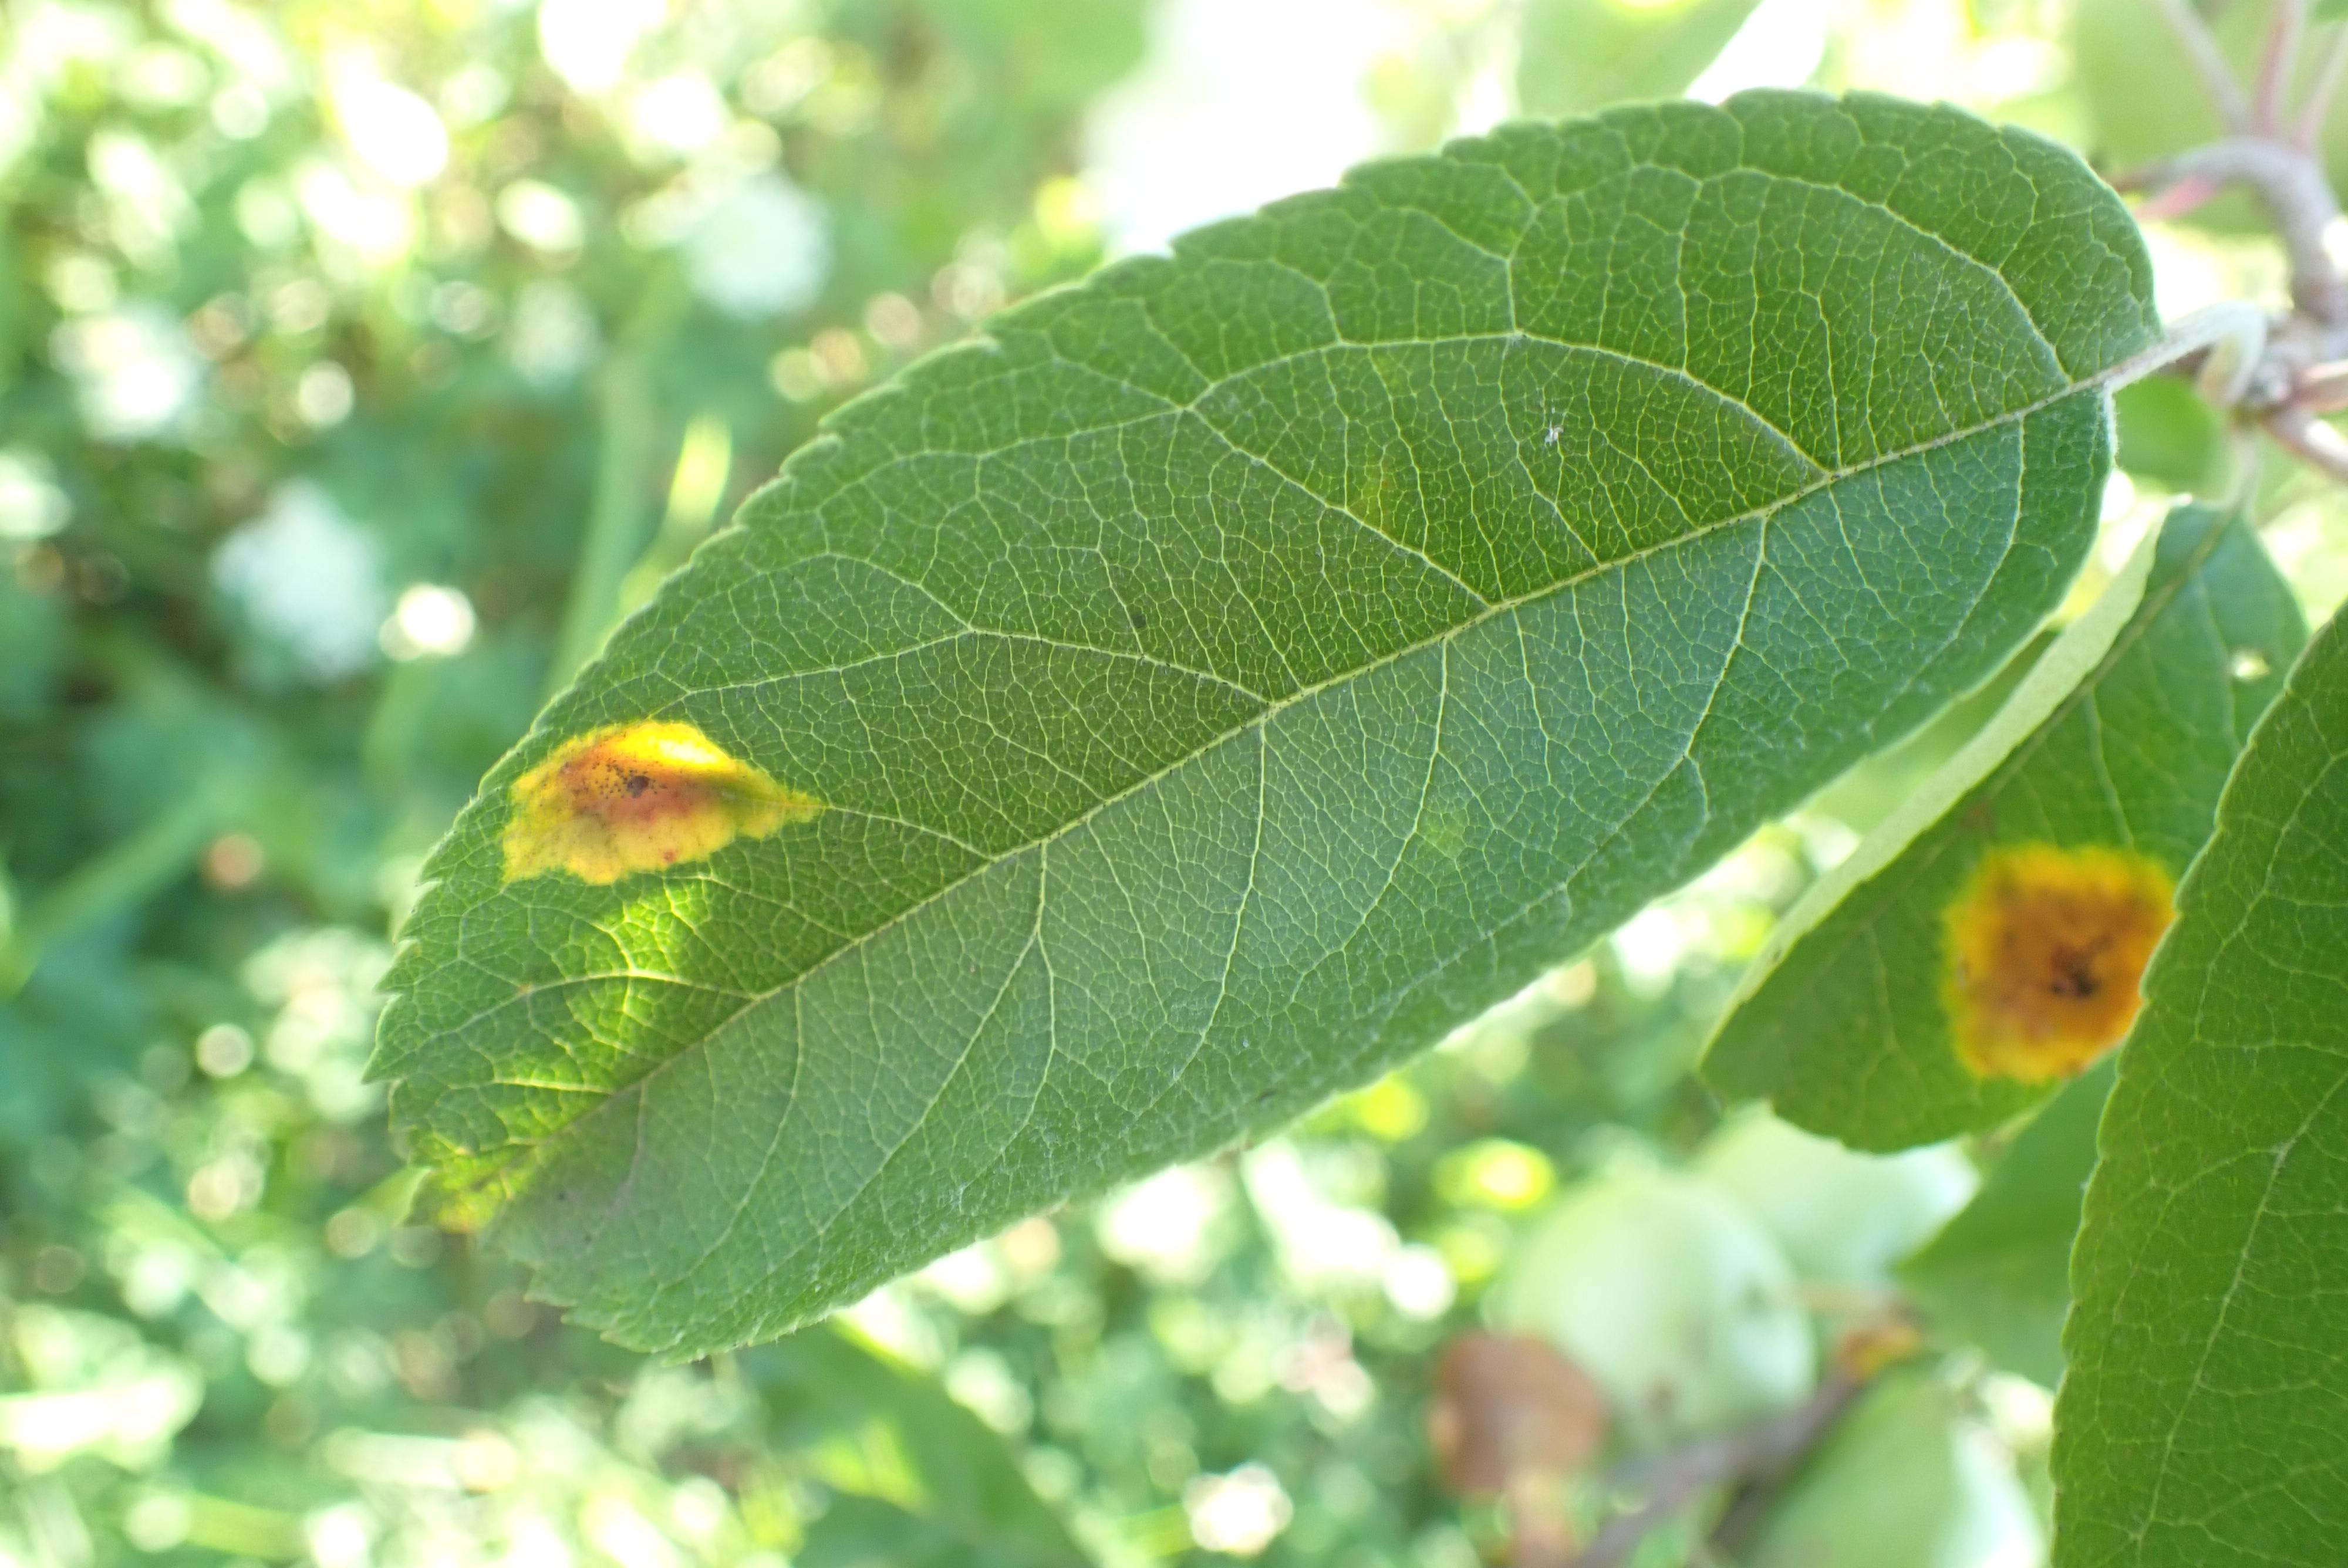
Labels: complex